Cinta de Oro

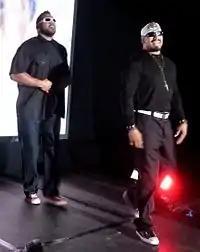
Hunico (right) with Camacho in 2013

In January 2012, Hunico started a feud with Ted DiBiase after Hunico was offended that he was not invited to one of DiBiase's Posse parties. After both wrestlers scored two wins apiece, Hunico defeated DiBiase on the February 17 "SmackDown" to end the feud. After his feud with DiBiase, Hunico wrestled extensively on "Superstars", going on an unbeaten streak in "Superstars" singles matches by defeating the likes of Ezekiel Jackson, Yoshi Tatsu, and Justin Gabriel. In April, Camacho began regularly teaming with Hunico. In June, Hunico lost to the returning Sin Cara, on the June 4 "Raw" and at No Way Out. In the pre-show of Money in the Bank, Hunico and Camacho lost to the WWE Tag Team Champions Kofi Kingston and R-Truth in a non-title match. At "Raw 1000" in July 2012, Hunico, along with Camacho and four other wrestlers attempted to ambush Kane to make a statement, but The Undertaker returned to save Kane, disposing of Hunico with a chokeslam and a tombstone piledriver. Hunico then underwent surgery for a torn anterior cruciate ligament in the knee.